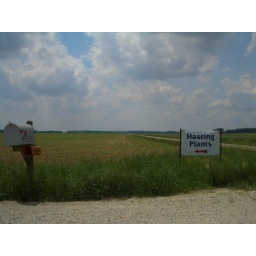
Out in the country for some flowers to plant in my pots...